The Magical Duvet

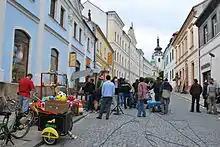
Film-making of the film "The Magical Duvet", Písek, Czech Republic, 2010.

The Magical Duvet is a 2011 Czech musical film directed by F. A. Brabec. It is the first Czech non-animated 3D feature film.